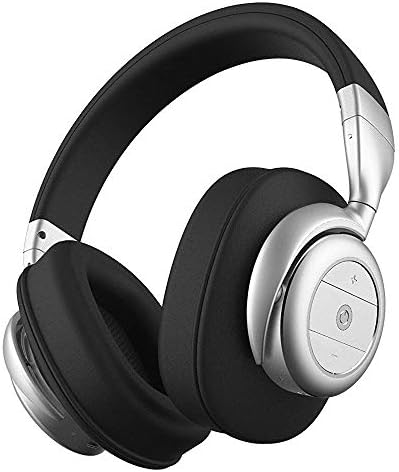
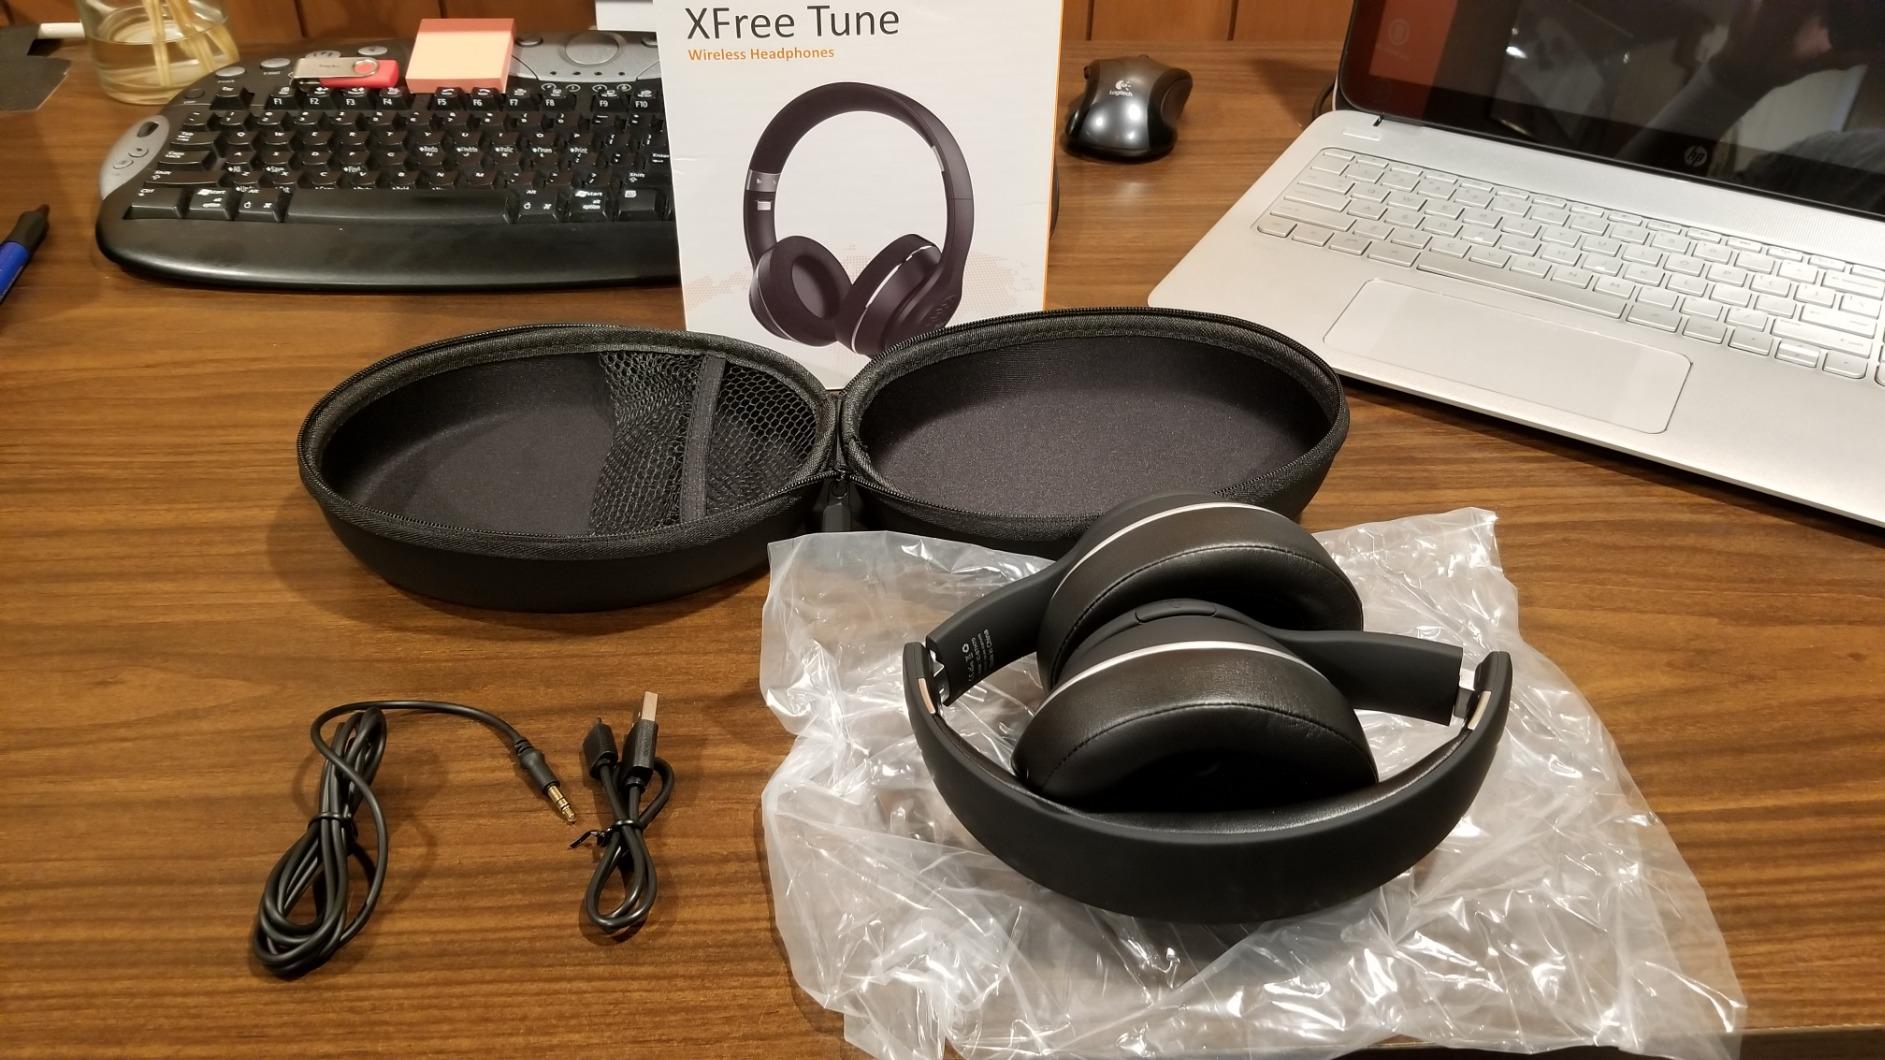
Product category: headphones
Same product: no